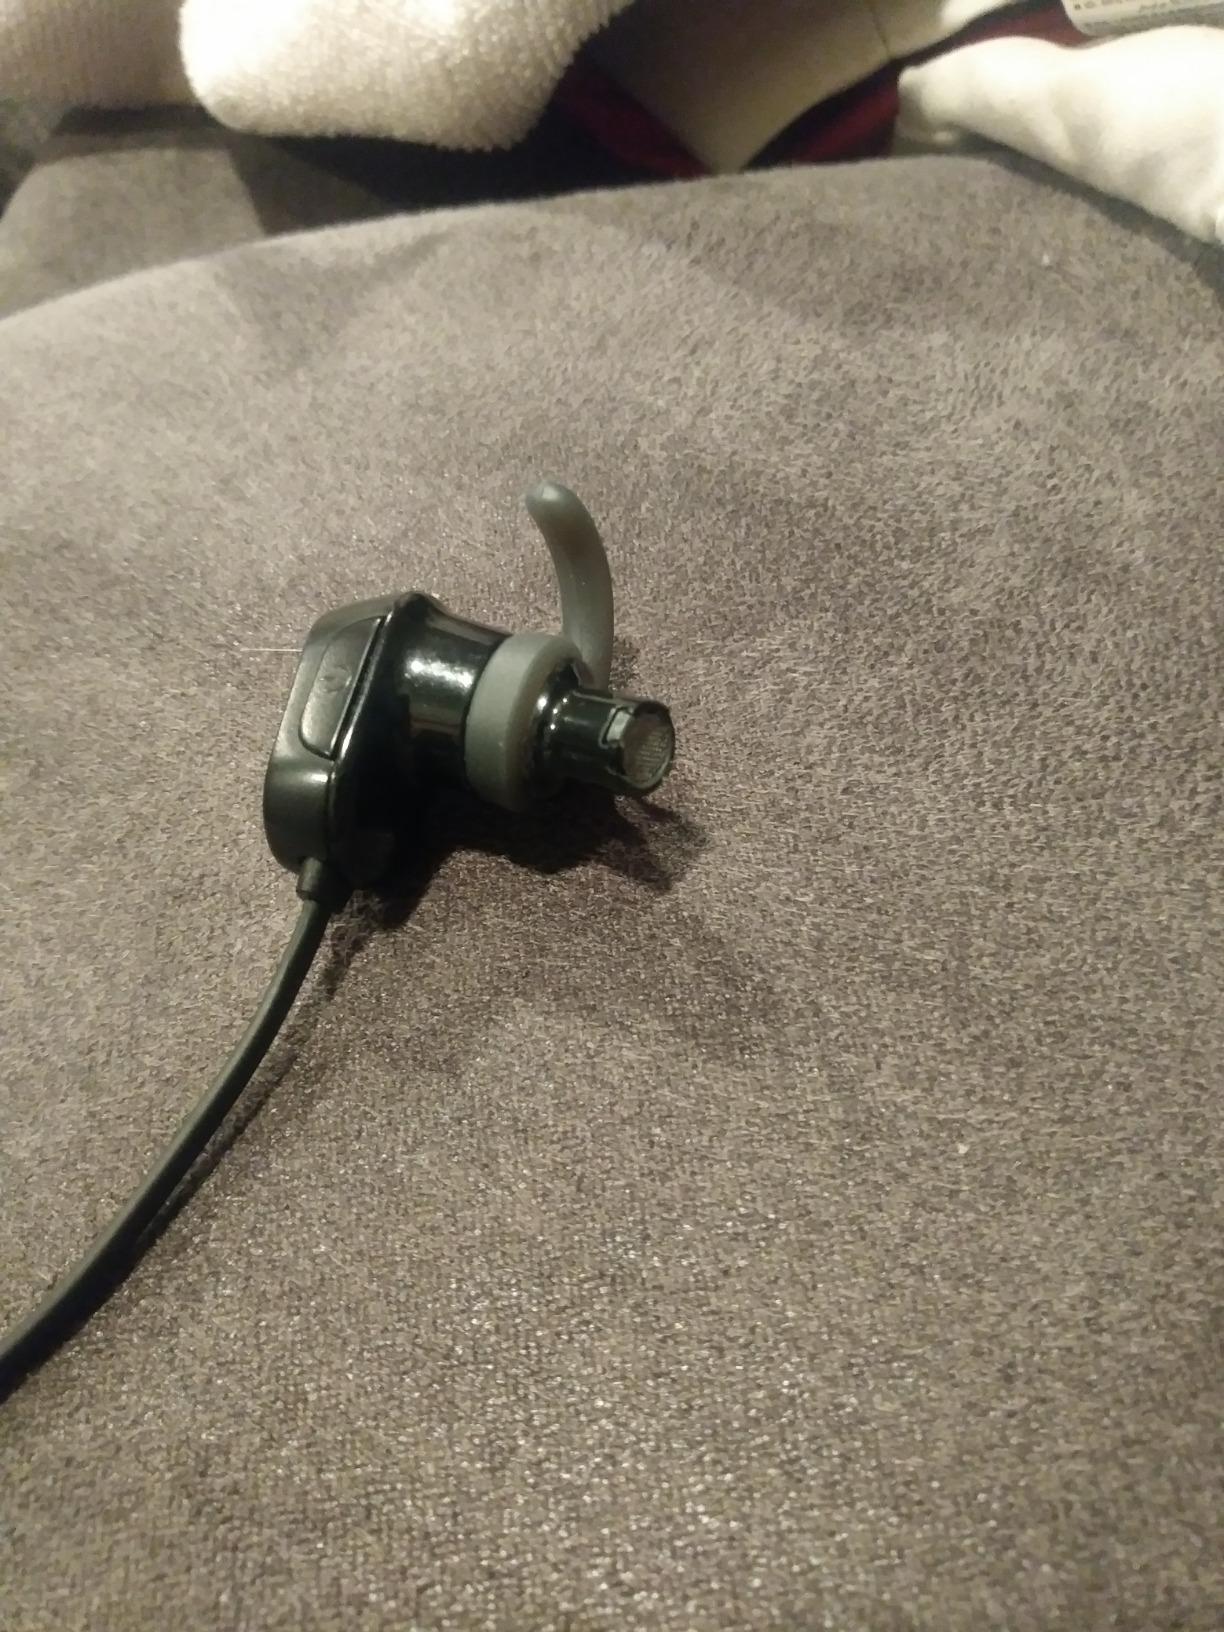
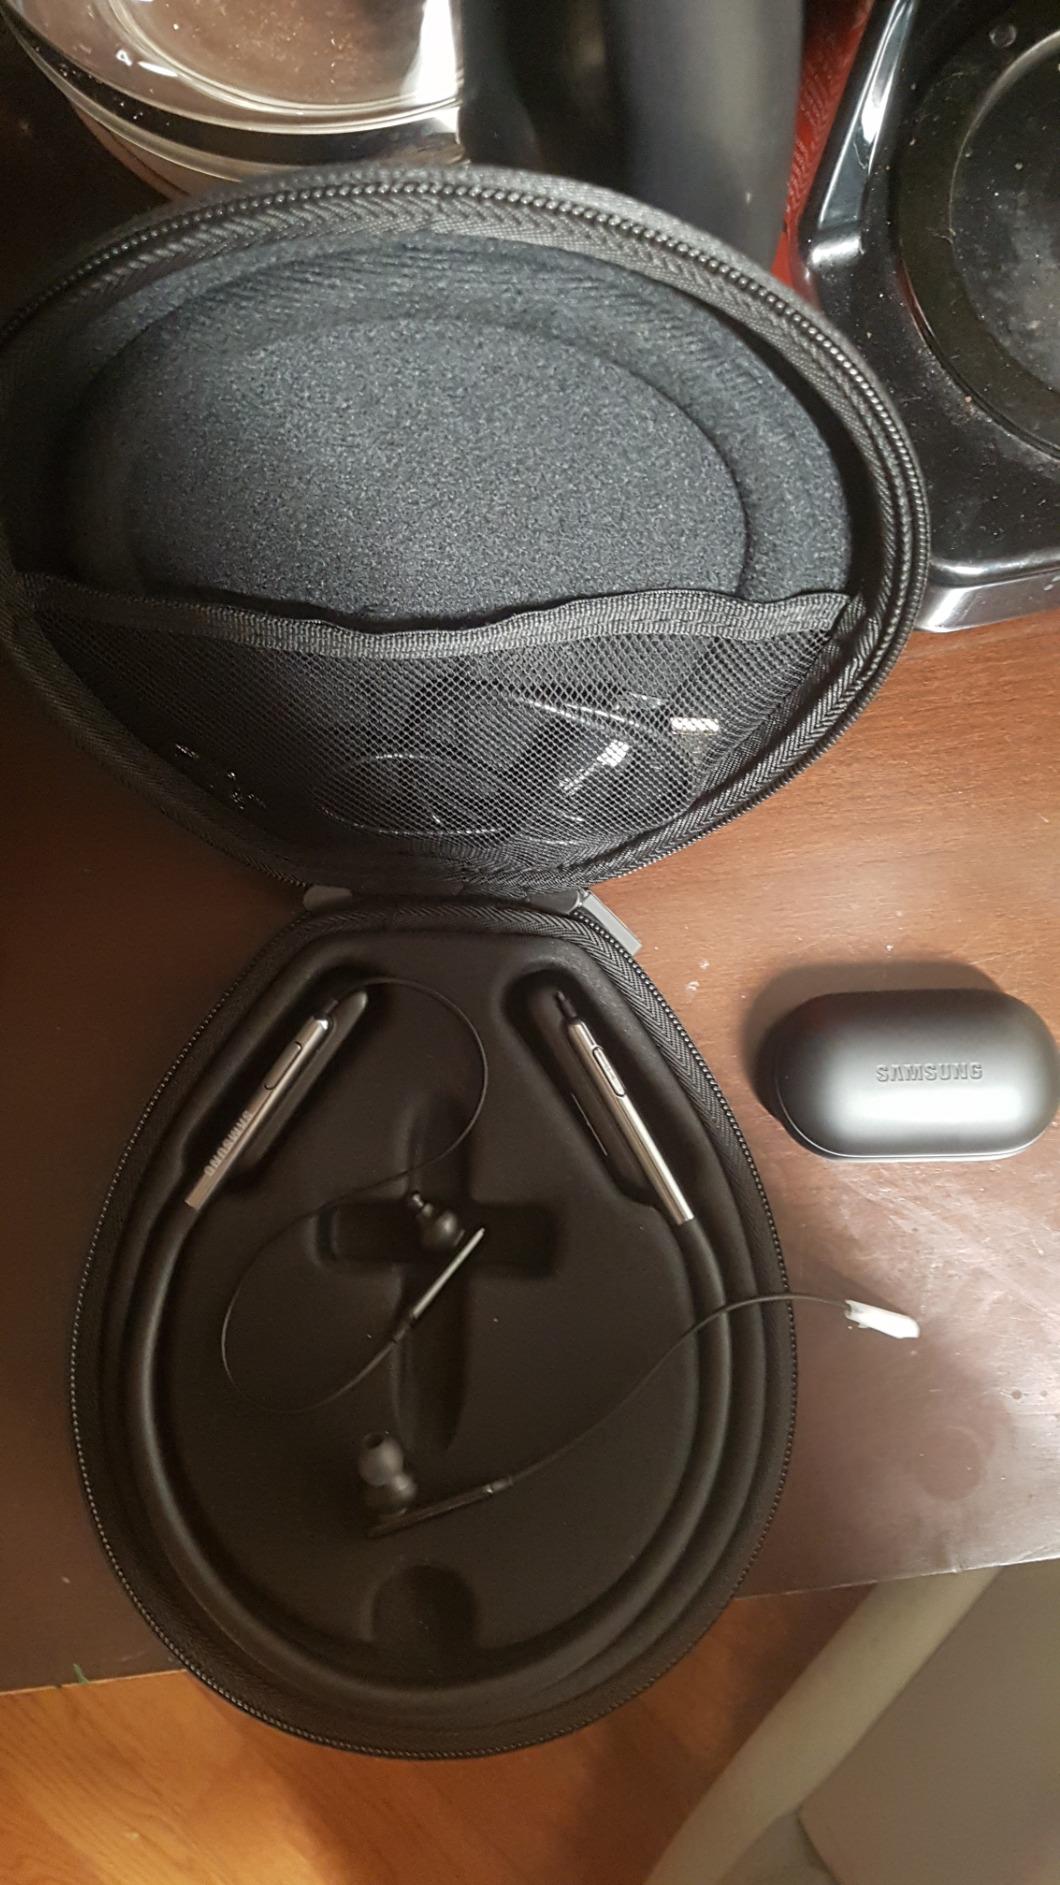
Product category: headphones
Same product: no